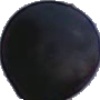
Label: Grape Blue 1